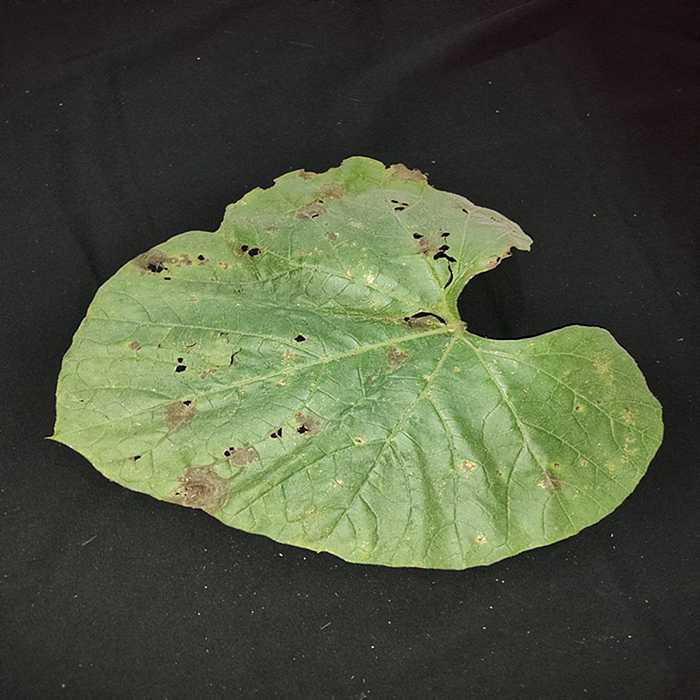
Plant: Bottle gourd
Label: Anthracnose